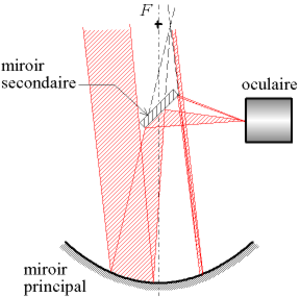
Un télescope est un instrument d'optique permettant d'augmenter la luminosité ainsi que la taille apparente des objets à observer. Son rôle de récepteur de lumière est souvent plus important que son grossissement optique, il permet d'apercevoir des objets célestes ponctuels difficilement perceptibles ou invisibles à l'œil nu.
Le télescope de Newton, souvent appelé communément un « Newton », est un dispositif optique composé de 2 miroirs. C’est donc un dispositif à objectif « réflecteur » a contrario de la lunette astronomique qui est un dispositif à objectif « réfracteur ». Il a été inventé par Isaac Newton.